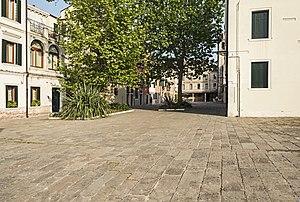
Le Grand Canal est la principale artère maritime qui traverse Venise, en Italie.
Un campo est, à Venise, un espace ouvert entouré de bâtiments.